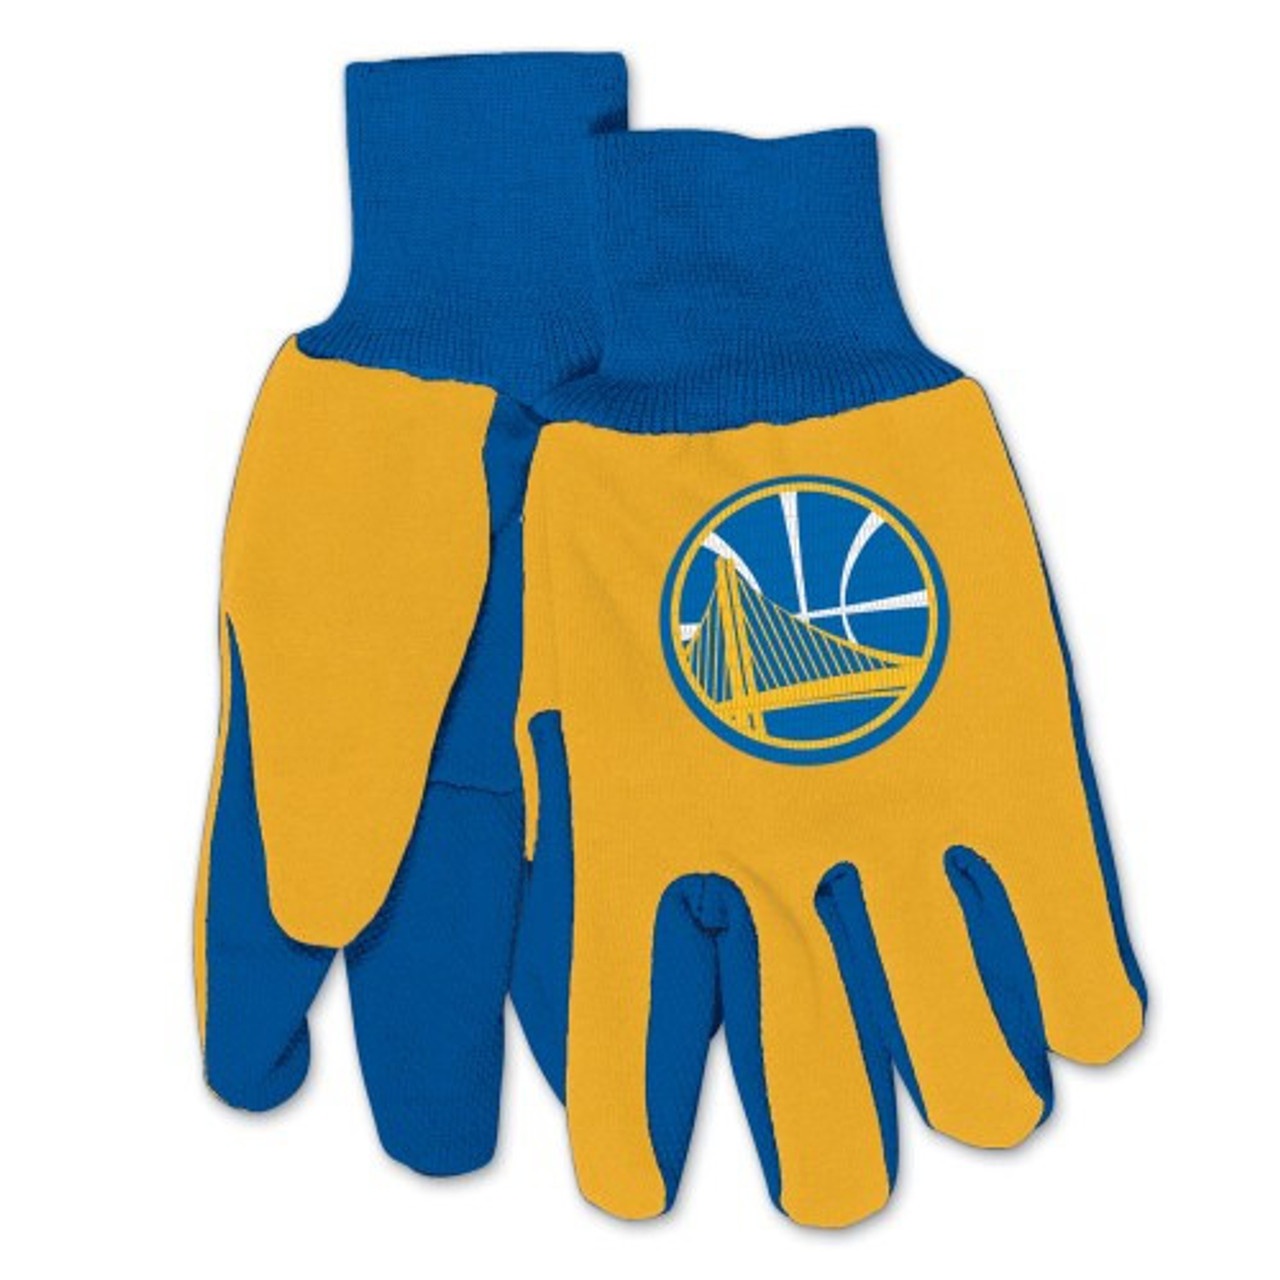
Golden State Warriors Gloves Two Tone Style Adult Size
Comfort and style meet with these gloves, featuring the colors and logos of your favorite Collegiate team. These gloves are constructed of heavyweight cotton twill with rubber grips on the palms. Not only will these gloves keep your hands warm during the cold winter months, but can also be used to keep your hands clean while doing yard and garden work. Made by McArthur Sports. Made By McArthur
Brand: Caseys Distributing
Category: Arts & Entertainment > Hobbies & Creative Arts > Collectibles > Sports Collectibles > Sports Fan Accessories > Gloves